The Peaks of Lyell

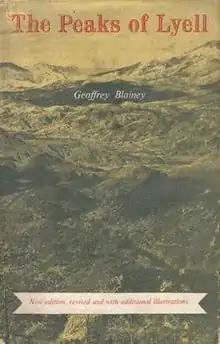
First edition

The Peaks of Lyell is a book by Geoffrey Blainey, based on his University of Melbourne MA thesis that was originally published in 1954. It contains the history of the Mount Lyell Mining and Railway Company, and through association, Queenstown and further the West Coast Tasmania.